Jessica Meir

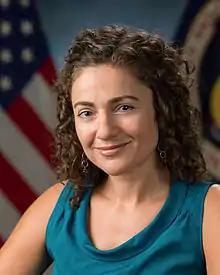
Meir in 2013

After getting her master's degree, Meir worked from 2000 to 2003 for Lockheed Martin Space Operations as an experiment support scientist for the Human Research Facility at the NASA Johnson Space Center (JSC) in Houston, Texas. Meir coordinated and supported human space life science experiments that were performed by astronauts on Space Shuttle and International Space Station (ISS) missions. These experiments included physiological studies (bone loss, muscle control/atrophy, lung function, etc.) to determine if any bodily processes were altered in the spaceflight environment. Meir guided these experiments through the necessary review cycles, developed procedures that the astronauts would use on-orbit, trained crew members, and provided ground support in the Mission Control Center while the astronauts were performing the experiments on the shuttle or ISS.